Maybe It's Love (1930 film)

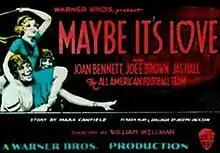
lobby card

Maybe It's Love is an all-talking 1930 pre-Code American musical comedy film produced and distributed by Warner Bros. and directed by William A. Wellman. The movie stars Joan Bennett, Joe E. Brown and James Hall. The film is based on George Ade's 1904 play "The College Widow" and is a remake of Warner's own 1927 silent version of the story, which starred Dolores Costello. The play had also been filmed in 1915, starring Ethel Clayton.